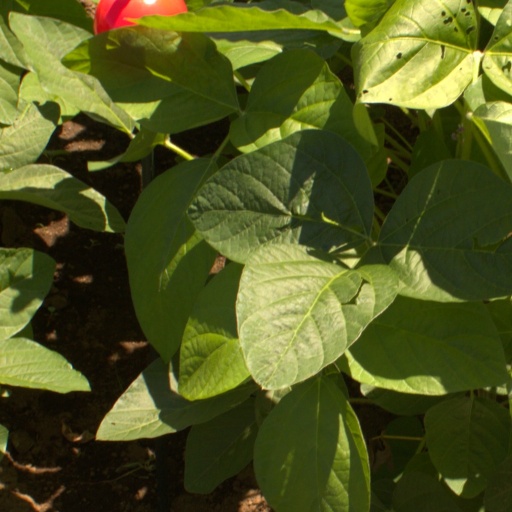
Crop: soybean